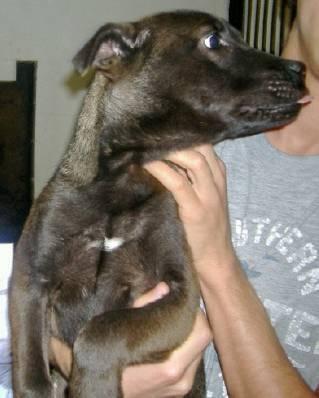
dog